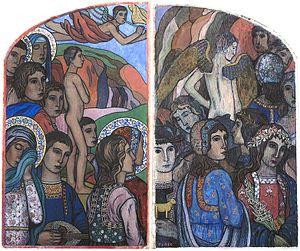
Le jugement dernier
Charles Filiger, né le 28 novembre 1863 à Thann, et mort le 11 janvier 1928 à Plougastel-Daoulas, est un peintre français.